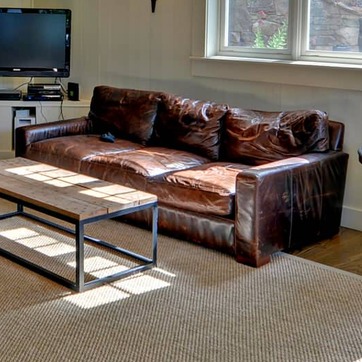
Material: leather